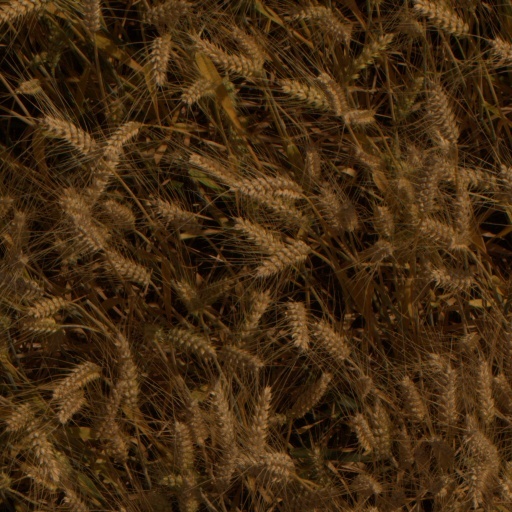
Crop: wheat